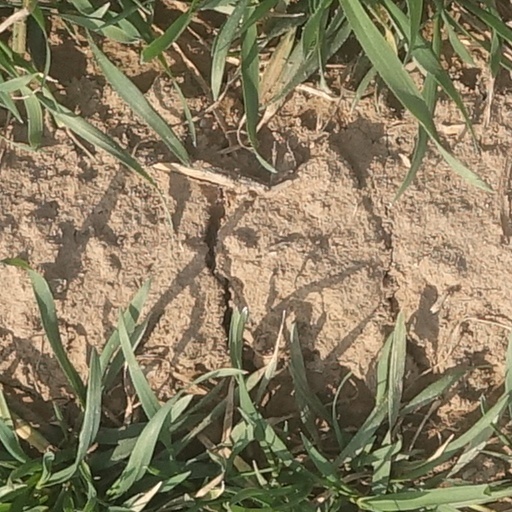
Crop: wheat